Vermont Route 132

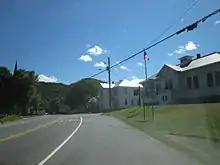
VT 132 southbound approaching VT 14 in Sharon

Soon the route bends further to the northeast, becoming more rural and wooded in nature. Winding northeast, the route soon reaches a junction with Beaver Meadow Road before bending northward into the woods near Maple Ridge Lane. At the junction with Highlake Road, the route goes from north to northeast, passing a junction with Cross Road before crossing the line into Orange County. Crossing through dense woods, the route enters the town of Strafford. Now maintained by the town of Strafford, the route bends northeast out of the woods and past numerous residences on the bottom of a ridge.